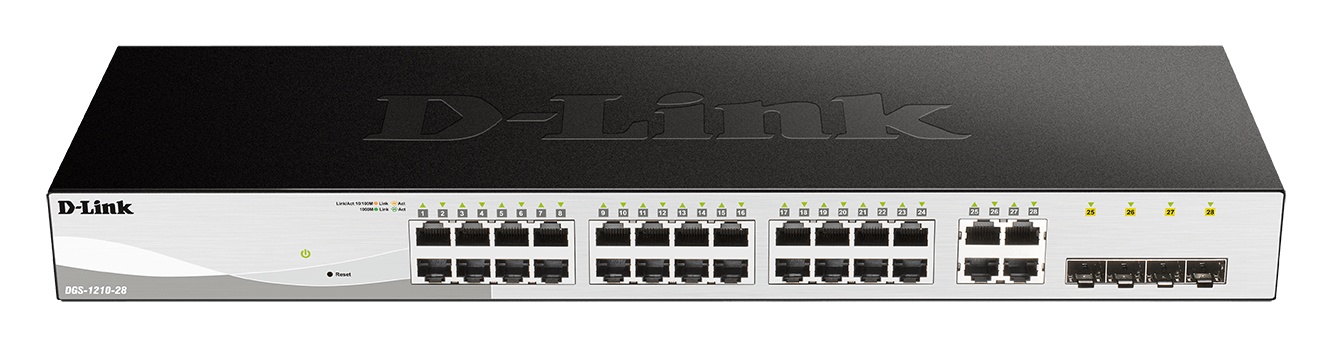
Суич D-Link DGS-1210-28, 28-портов 10/100/1000 Gigabit Smart Switch including 4 x 1000Base-T /SFP ports, управляем, за монтаж в шкаф
Brand: D-Link
DGS‑1210‑28 · 24 x 1000Base-T · 4 x Combo · Fanless Характеристики Производител D-Link Модел DGS-1210-28 Баркод 790069372971 Гаранция 99 месеца Захранване 100 до 240V/AC, 50 до 60Hz Сигурност Broadcast/Multicast/Unicast Storm Control; D-Link Safeguard Engine; Traffic segmentation; SSH v2; TLS v1.0; DoS attack prevention; 802.1X Port-based; Access Control; Port Security; Supports up to 64 MAC addresses per port; ARP Spoofing Prevention; Max. 127 entries; DHCP Server Screening; IP-MAC-Port Binding (Smart Binding); ARP Inspection; Max. 256 entries; IPv4 Inspection; Max. 127 entries; IPv6 Inspection; Max. 63 entries; DHCP Snooping; Max. 512 entries Управление Web-based GUI; D-Link Network Assistant Utility; Compact CLI; Telnet Server; TFTP Client; Configurable MDI/MDIX; SNMP; Supports v1/v2c/v3; SNMP Trap; Backup/upgrade firmware; Smart Wizard; Upload/download configuration file; BootP/DHCP Client; System Log; Max. 500 log entries; SNTP; ICMP v6; IPv4/v6 Dual Stack; DHCP Auto Configuration; Time setting; SNTP; RMONv1; Trusted host; Dual image; Dual configuration Монтаж в шкаф Да Консумация (W) 16.94 W Портове 24x10/100/1000Base-T; 4xSFP Други Таблица с MAC адреси: 8K Размери (мм) 440 x 250 x 44 mm Тегло (кг) 3.94 Стандарти IEEE 802.3af PoE, 802.3at PoE Plus
Category: Electronics > Networking > Hubs & Switches